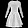
Label: Dress